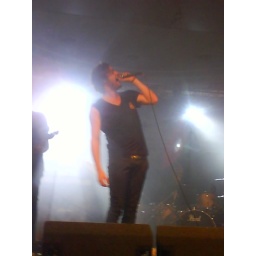
kids in glass houses